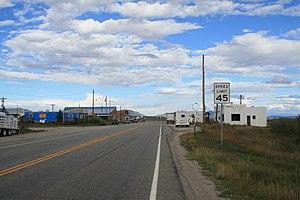
Hartsel est une localité américaine située dans le comté de Park, dans l’État du Colorado, à une altitude de 2 702 m.